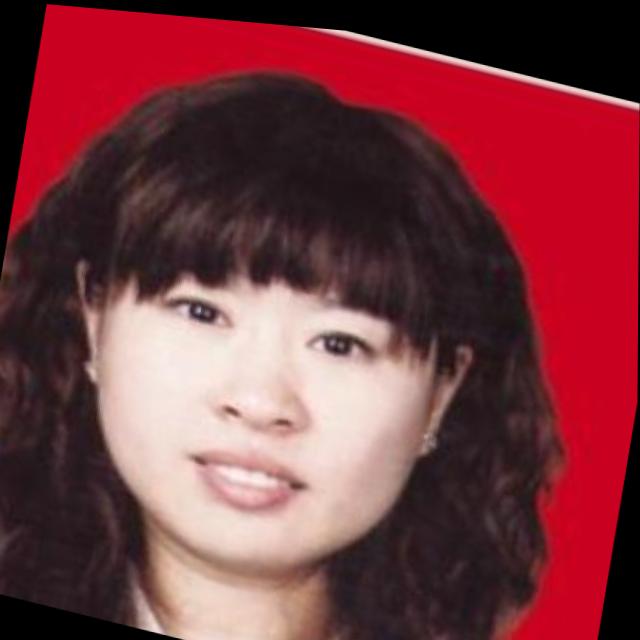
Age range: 21-44